Soamsawali

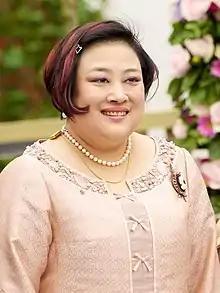
Princess Soamsawali in 2010

Princess Soamsawali, the Princess Suddhanarinatha, born "Mom Luang" Soamsawali Kitiyakara (on 13 July 1957), is a member of the Thai royal family, and is the former wife of her first cousin King Vajiralongkorn. She was titled "the Princess Mother of the King's First Grandchild" after her divorce from the then crown prince in 1991. She is also a niece of Queen Sirikit.